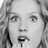
Emotion: surprise